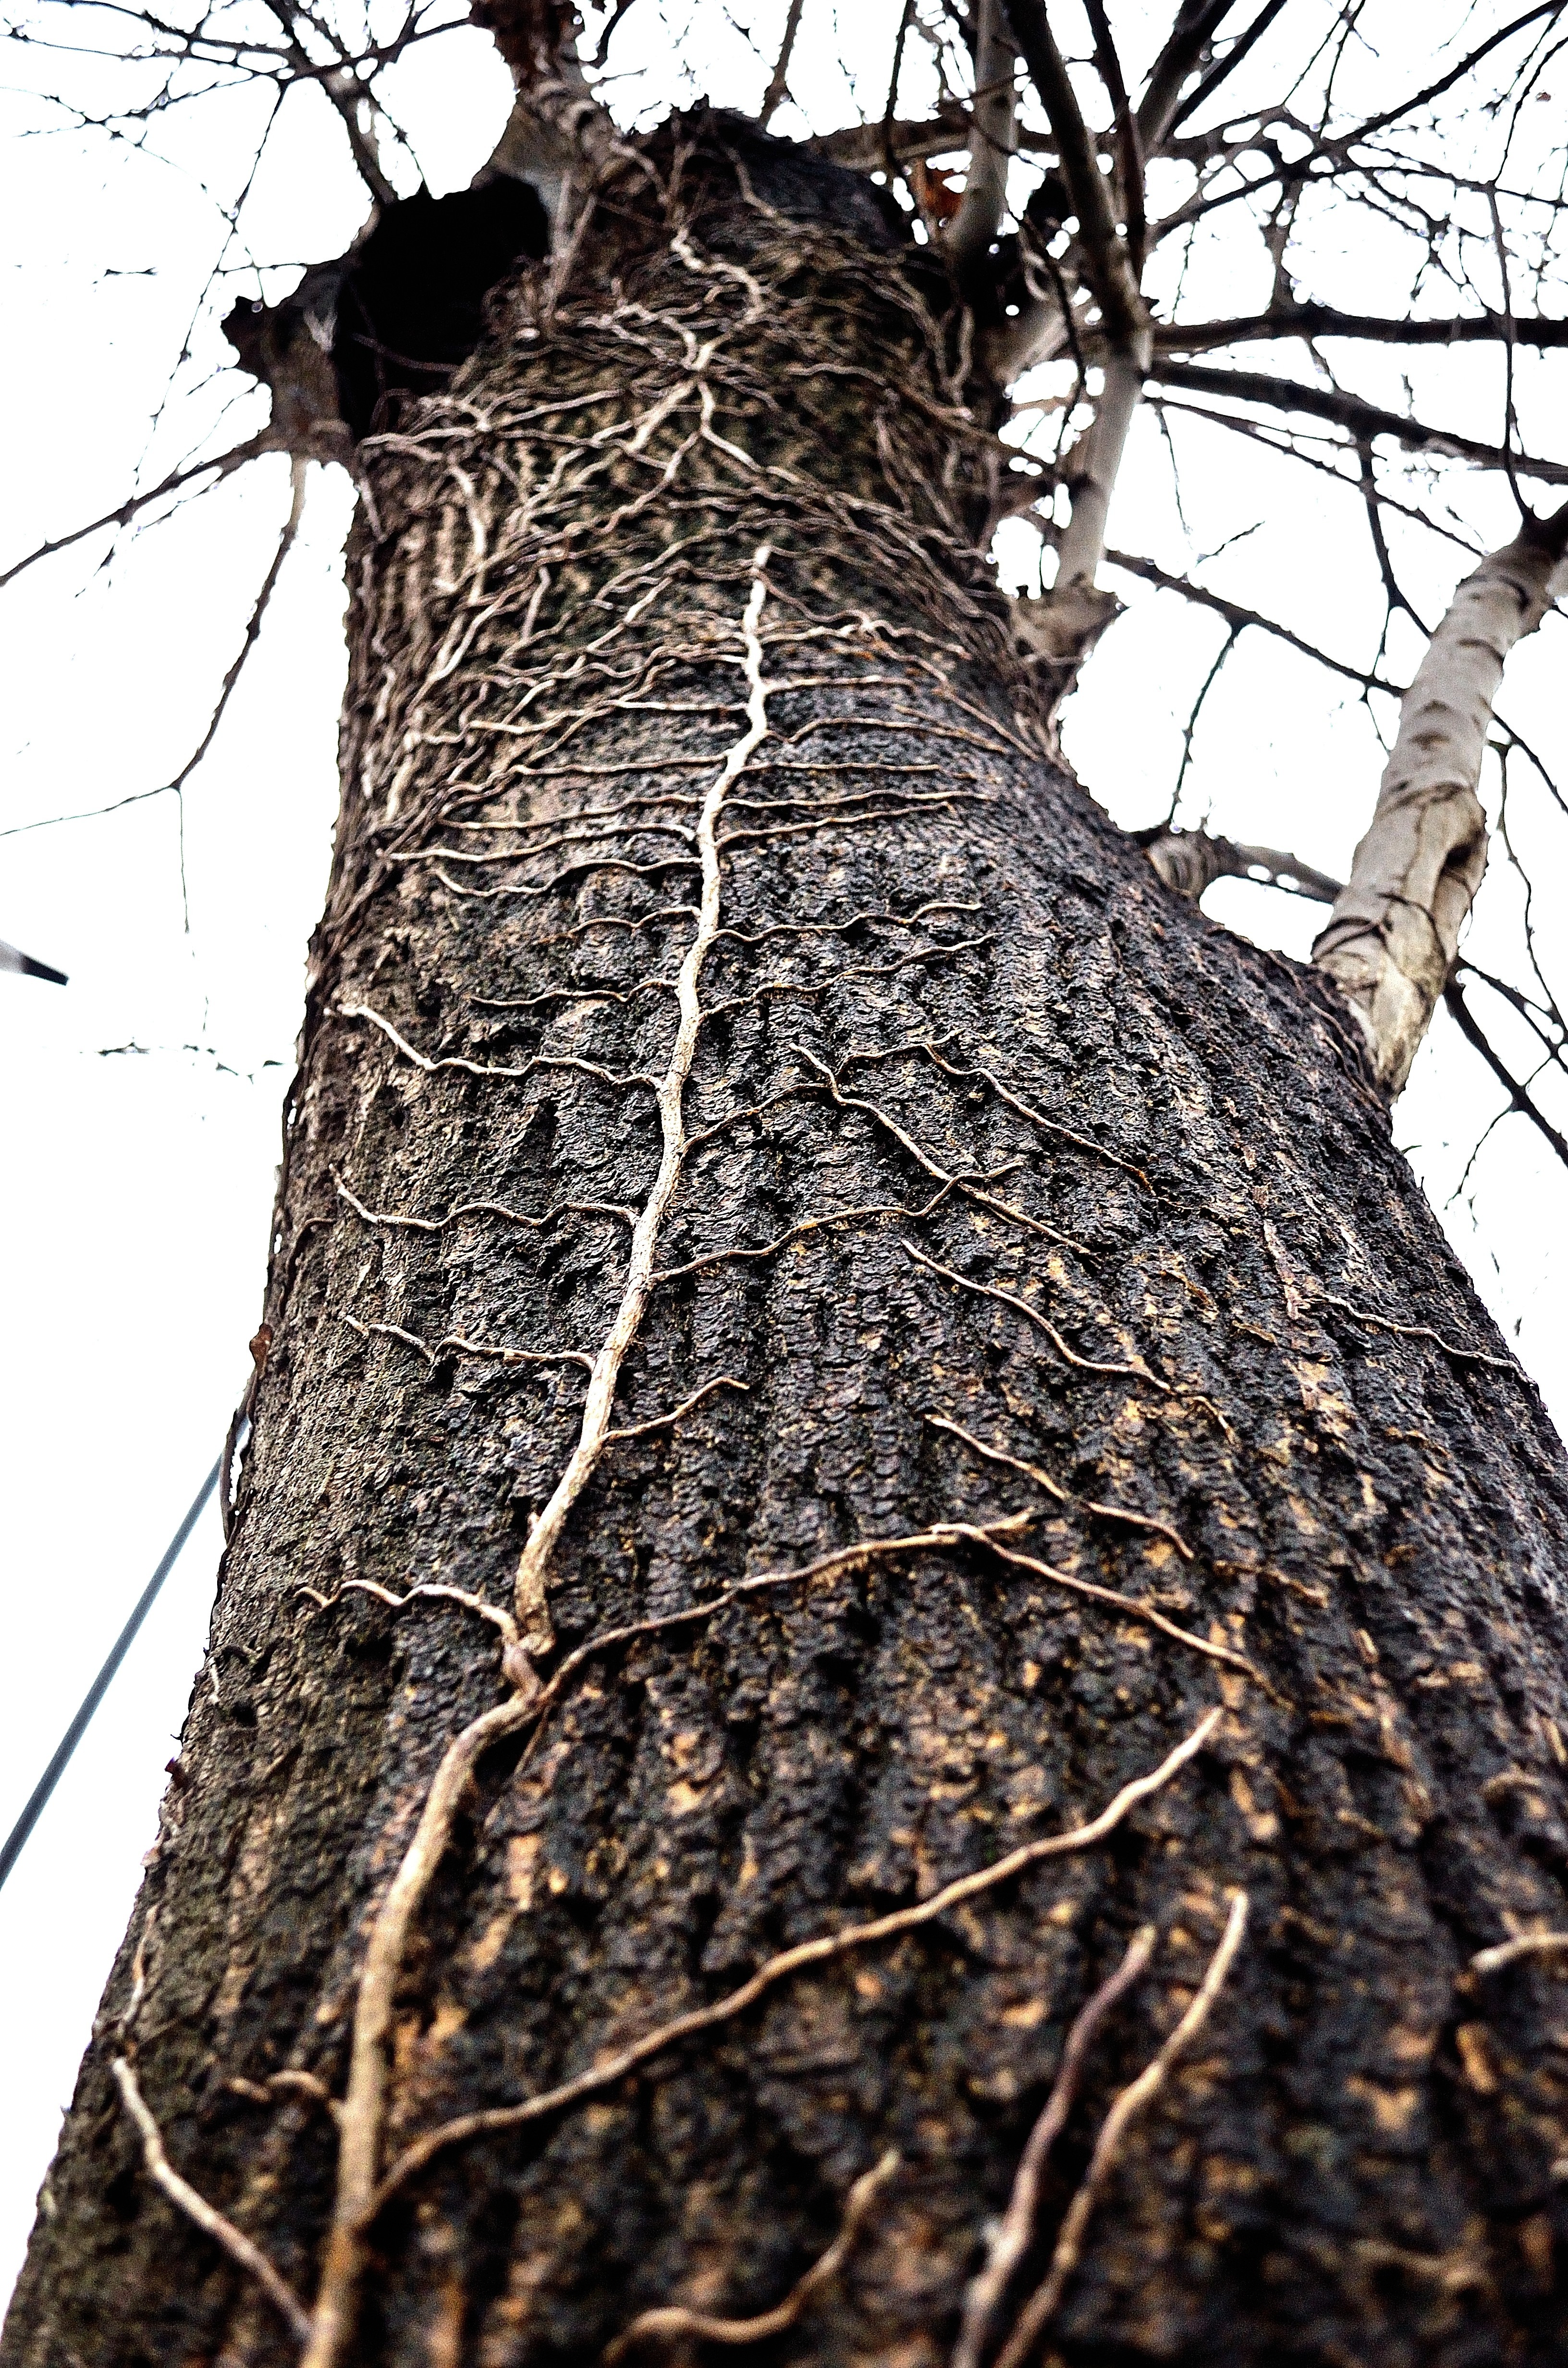
tree, nature, branch, plant, leaf, trunk, produce, birch, ivy, soil, chicken, season, root, strain, background, plant stem, woody plant, land plant